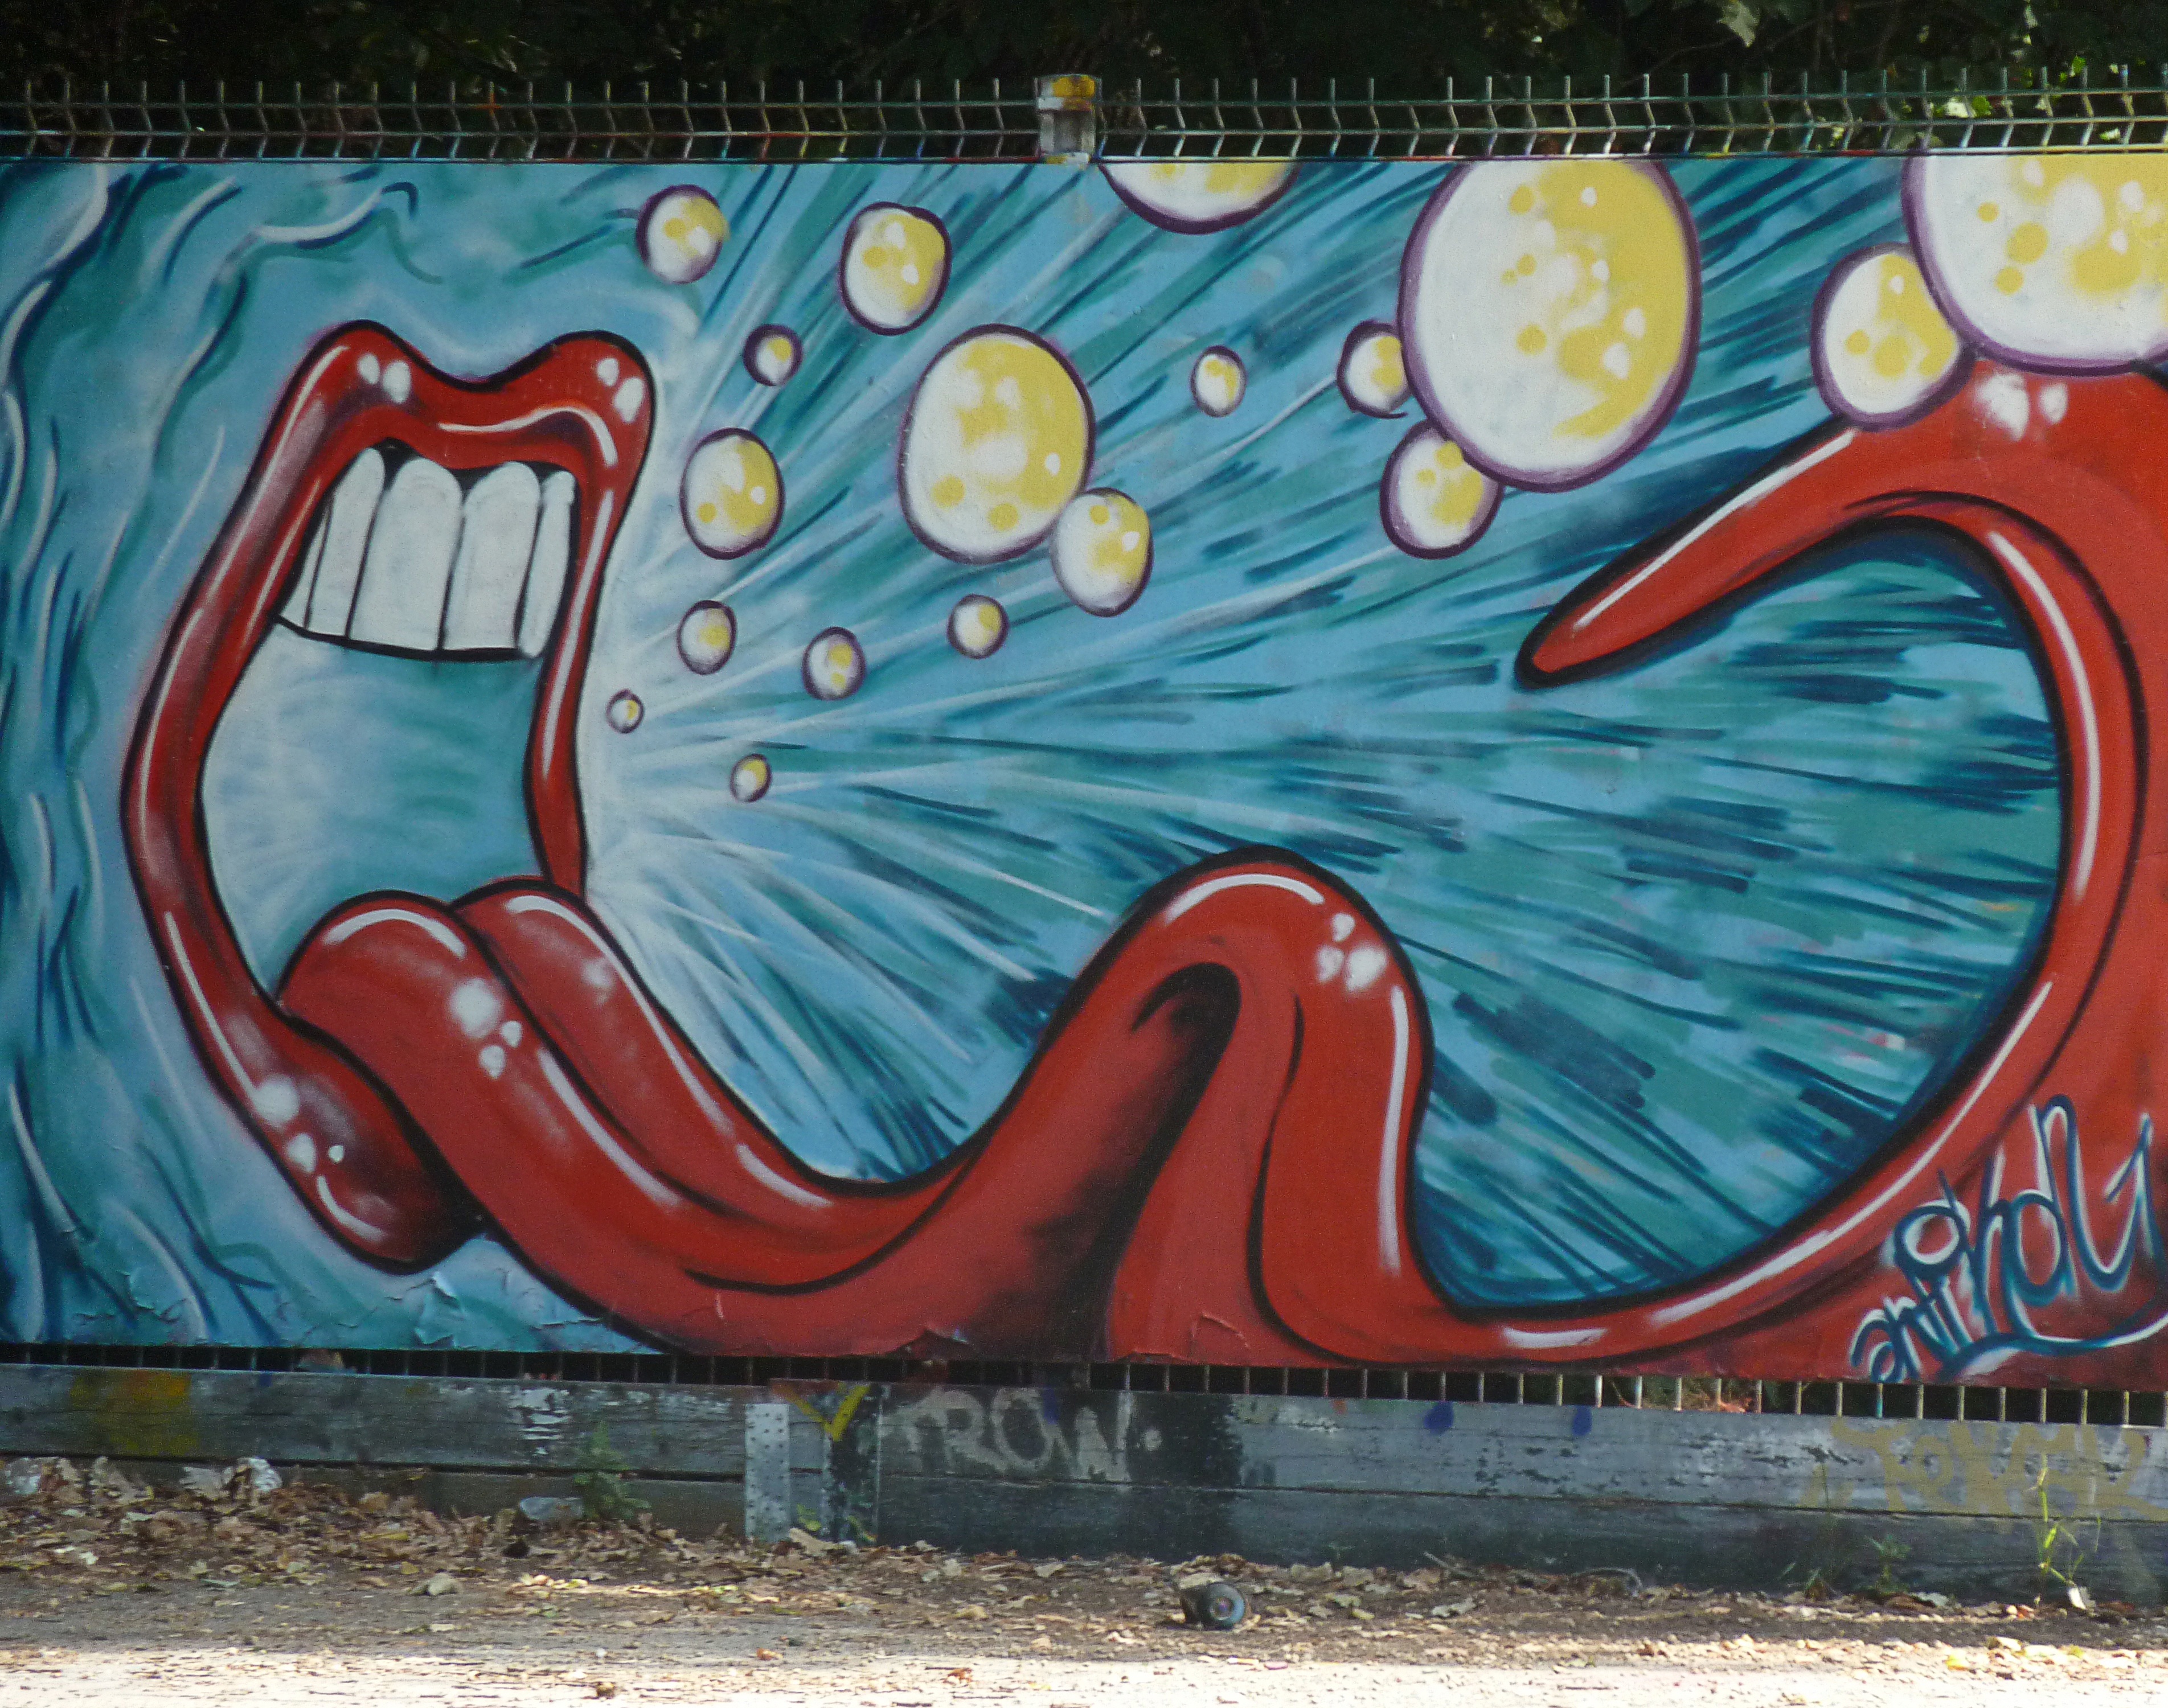
wall, color, colorful, graffiti, painting, street art, weathered, art, creativity, mural, nice, sprayer, painted wall